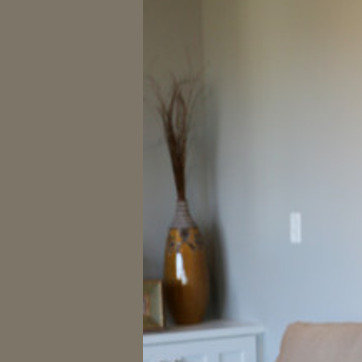
Material: foliage